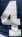
Number: 4